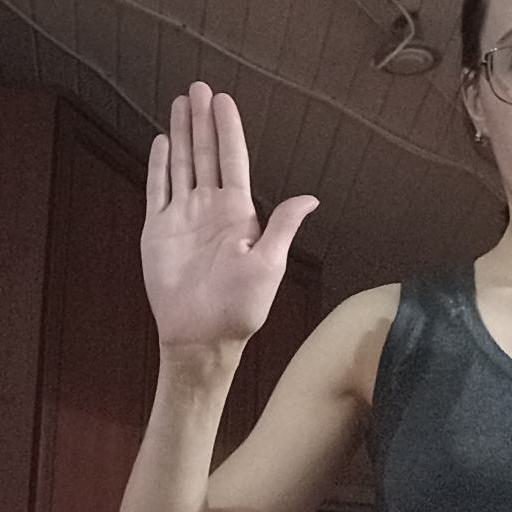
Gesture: stop